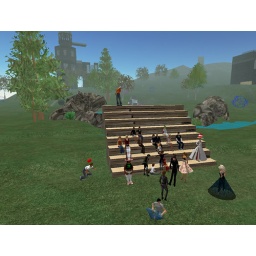
cat in the hat - reunion